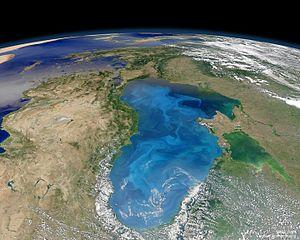
"La Convention sur la protection de la mer Noire aussi connue sous le nom de ""Bucharest Convention"" est un traité international qui vise à protéger cette mer intérieure contre la pollution et ses effets. Elle vise à contrôler, limiter et autant que possible supprimer la pollution de la mer noire et s'intéresse donc aussi aux bassins-versants qui alimentent cette mer fermée.